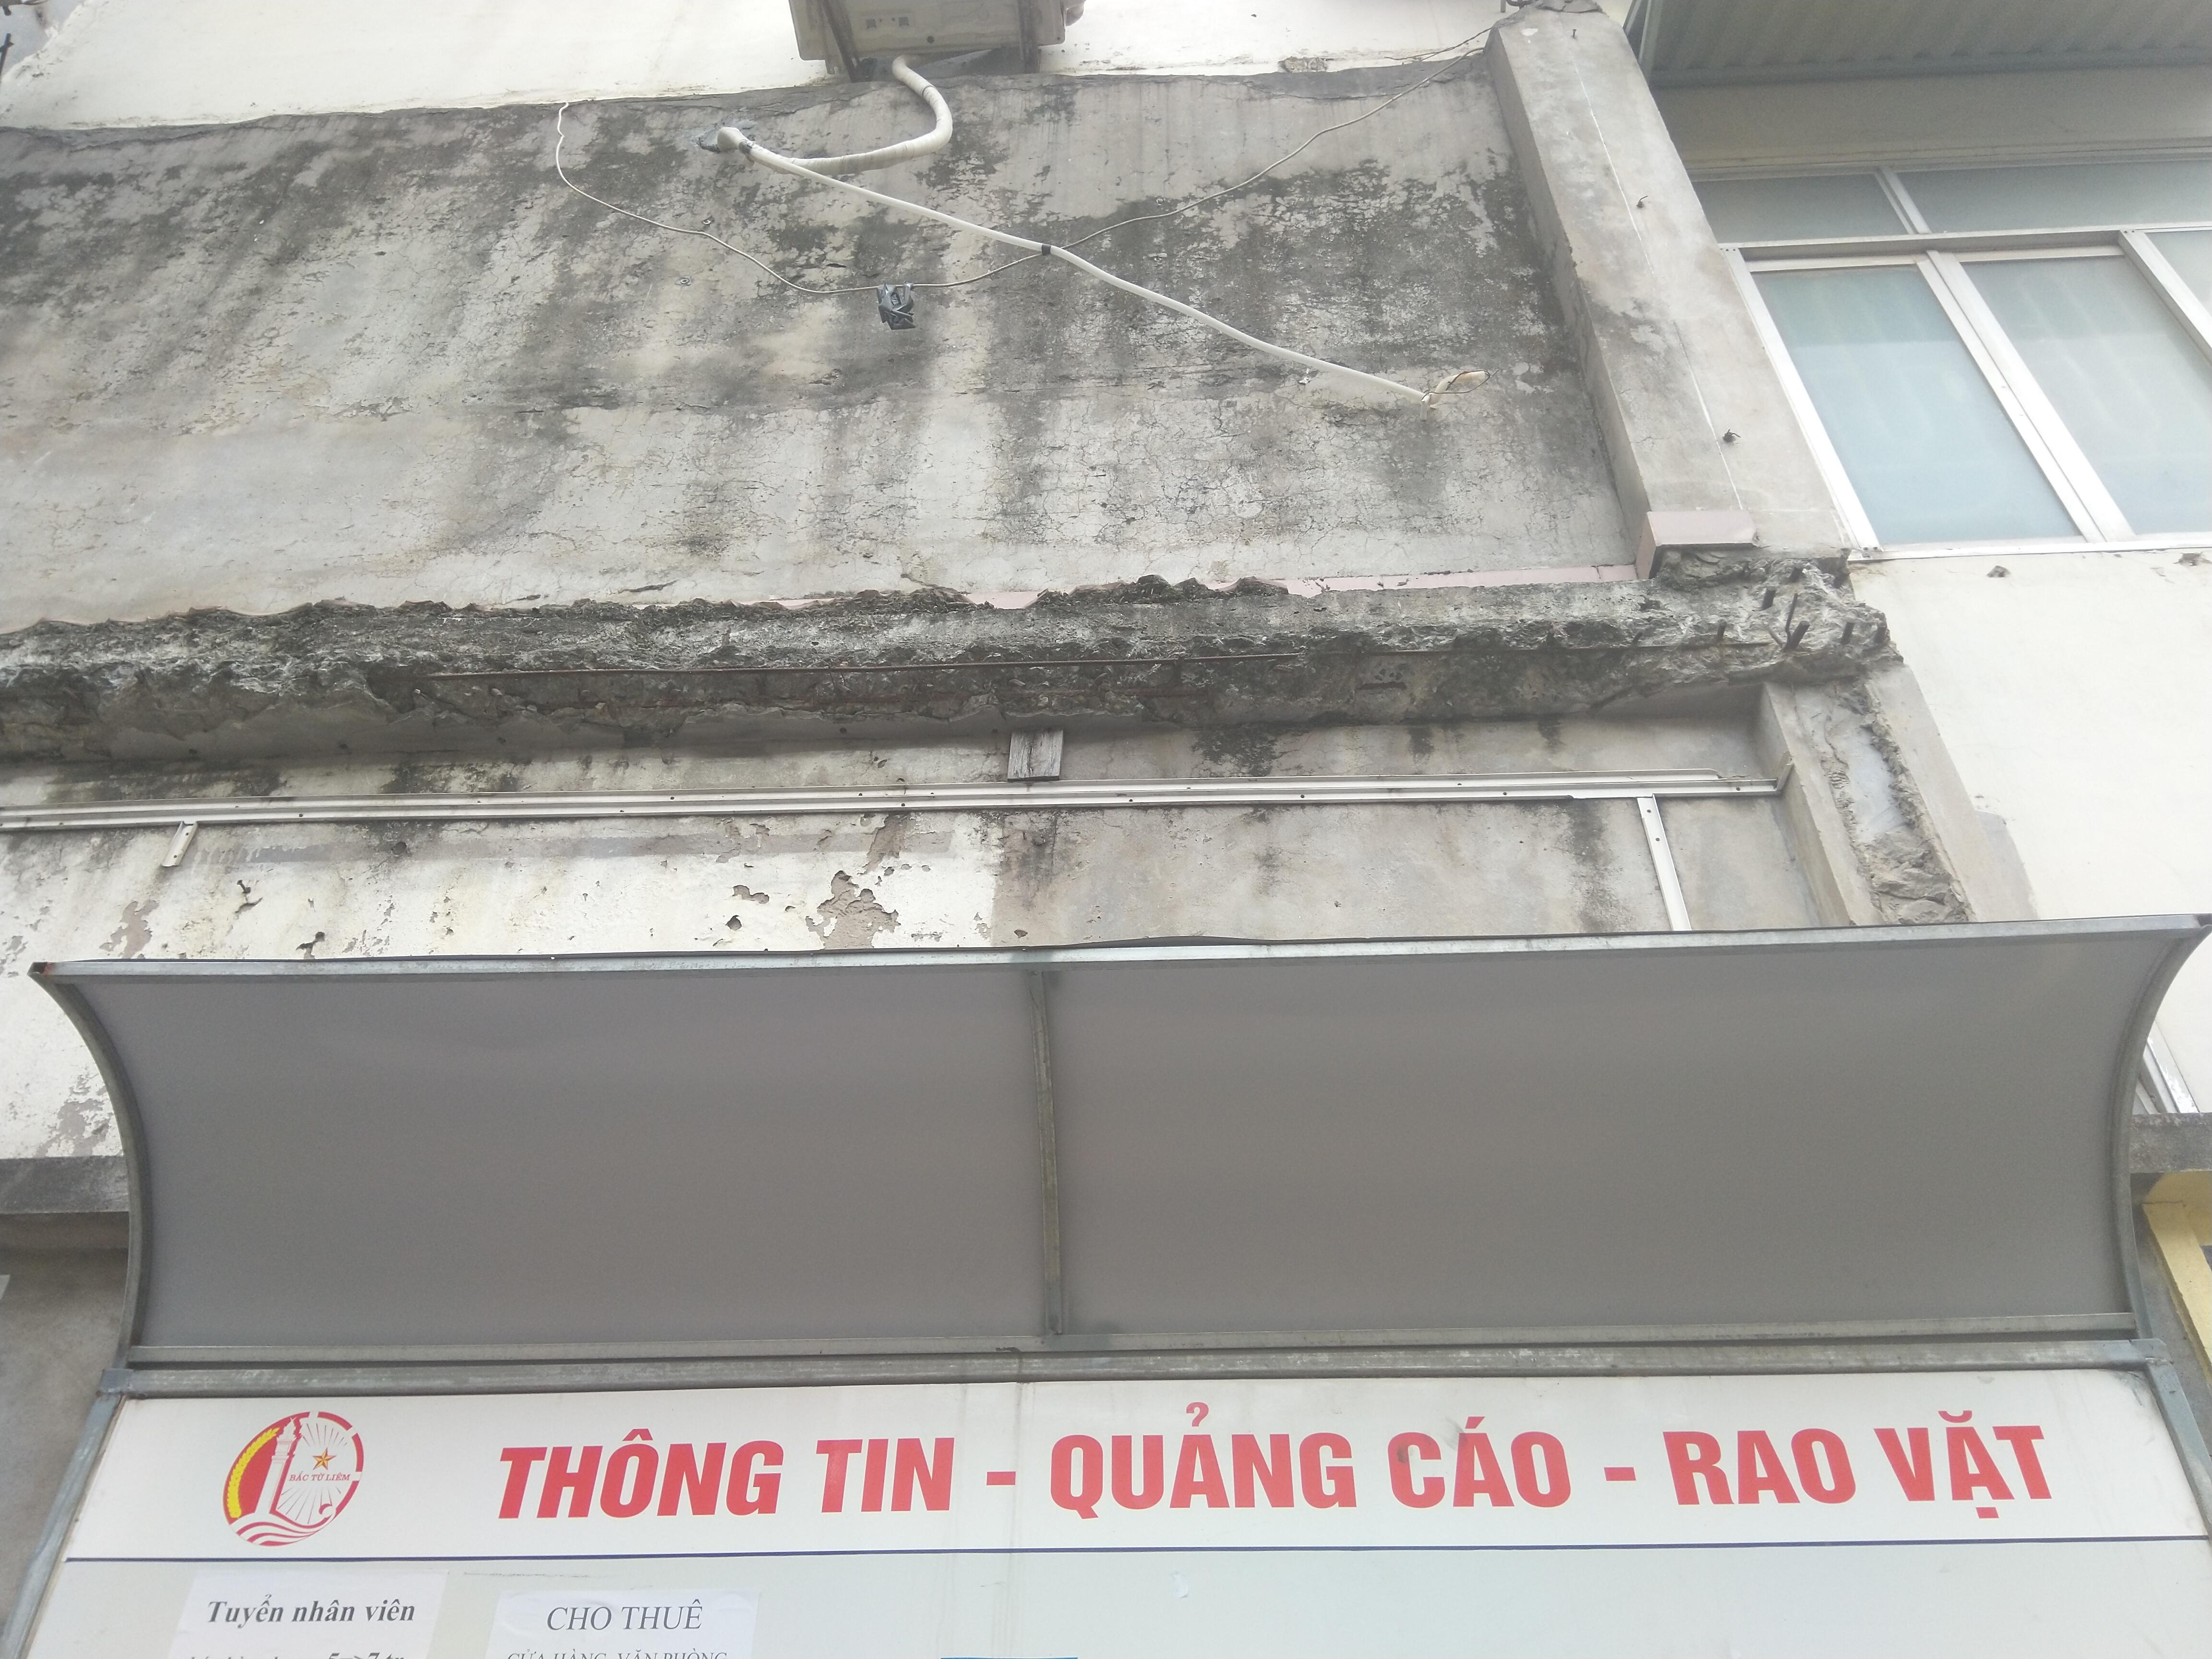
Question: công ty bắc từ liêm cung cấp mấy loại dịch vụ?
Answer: cung cấp ba loại dịch vụ